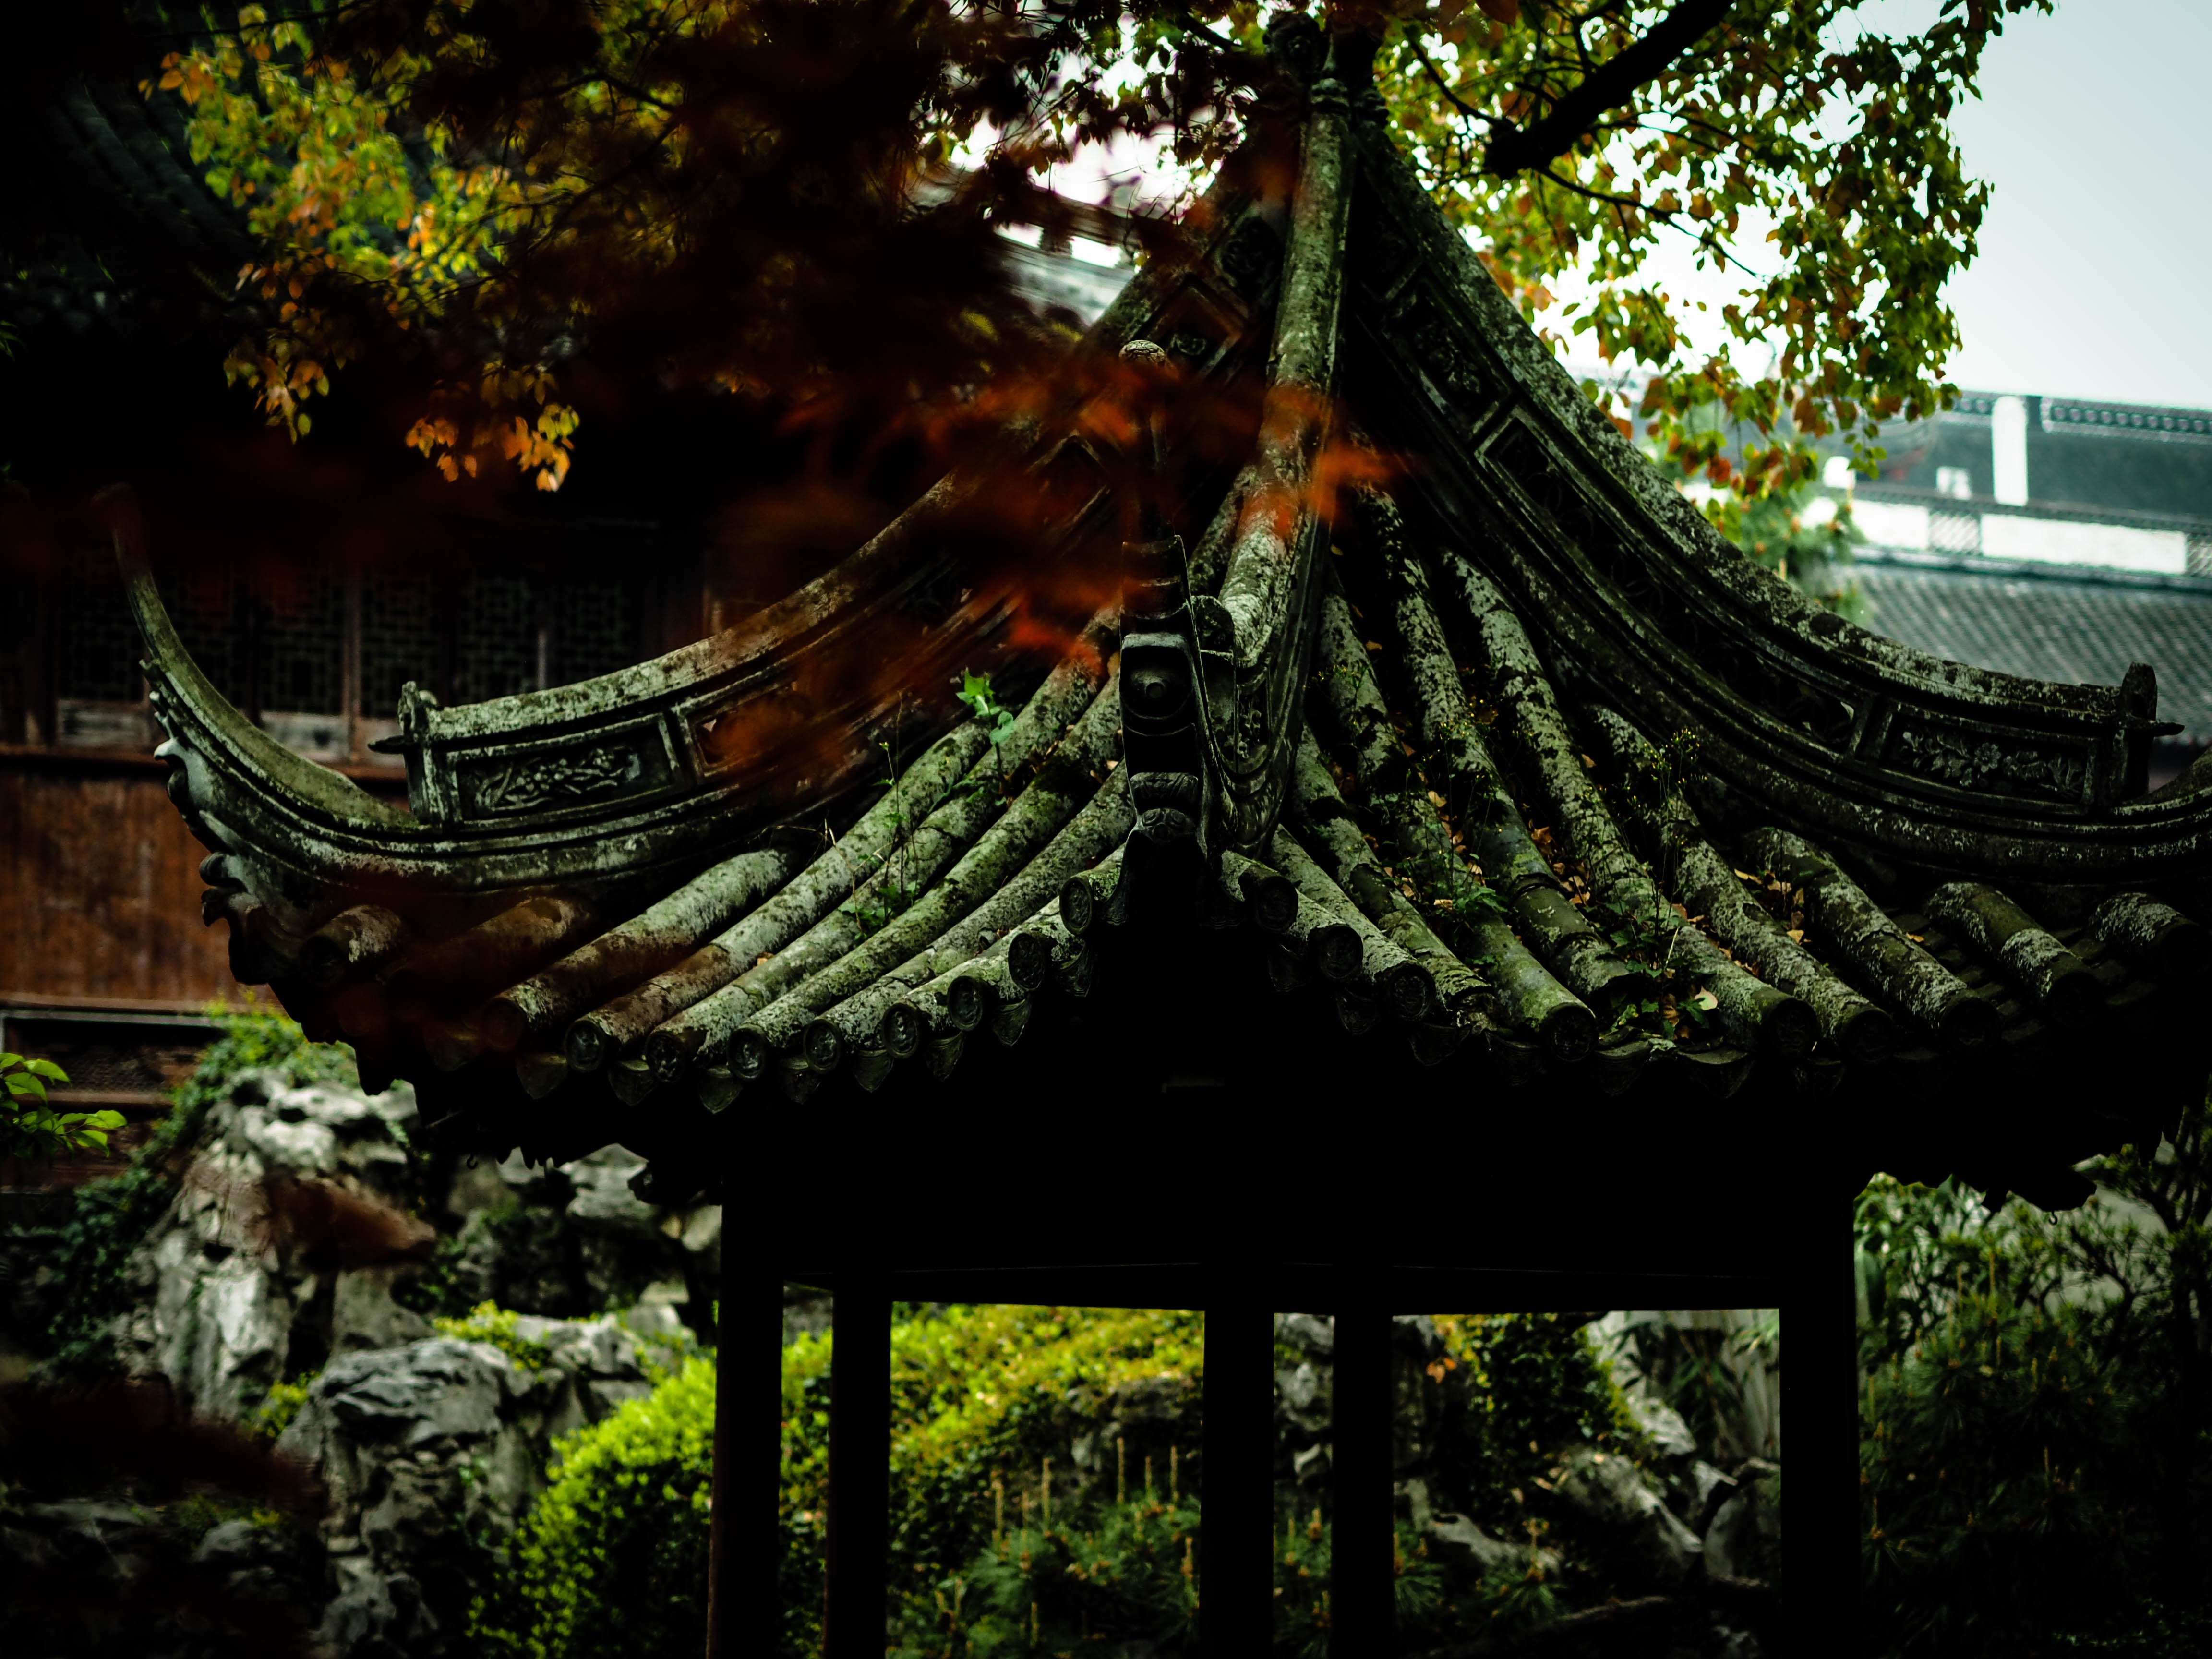
landscape, tree, forest, flower, jungle, temple, shrine, shanghai, belvedere, screenshot, people's republic of china, shinto shrine, yuyuan